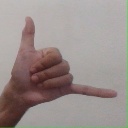
अक्षर: द